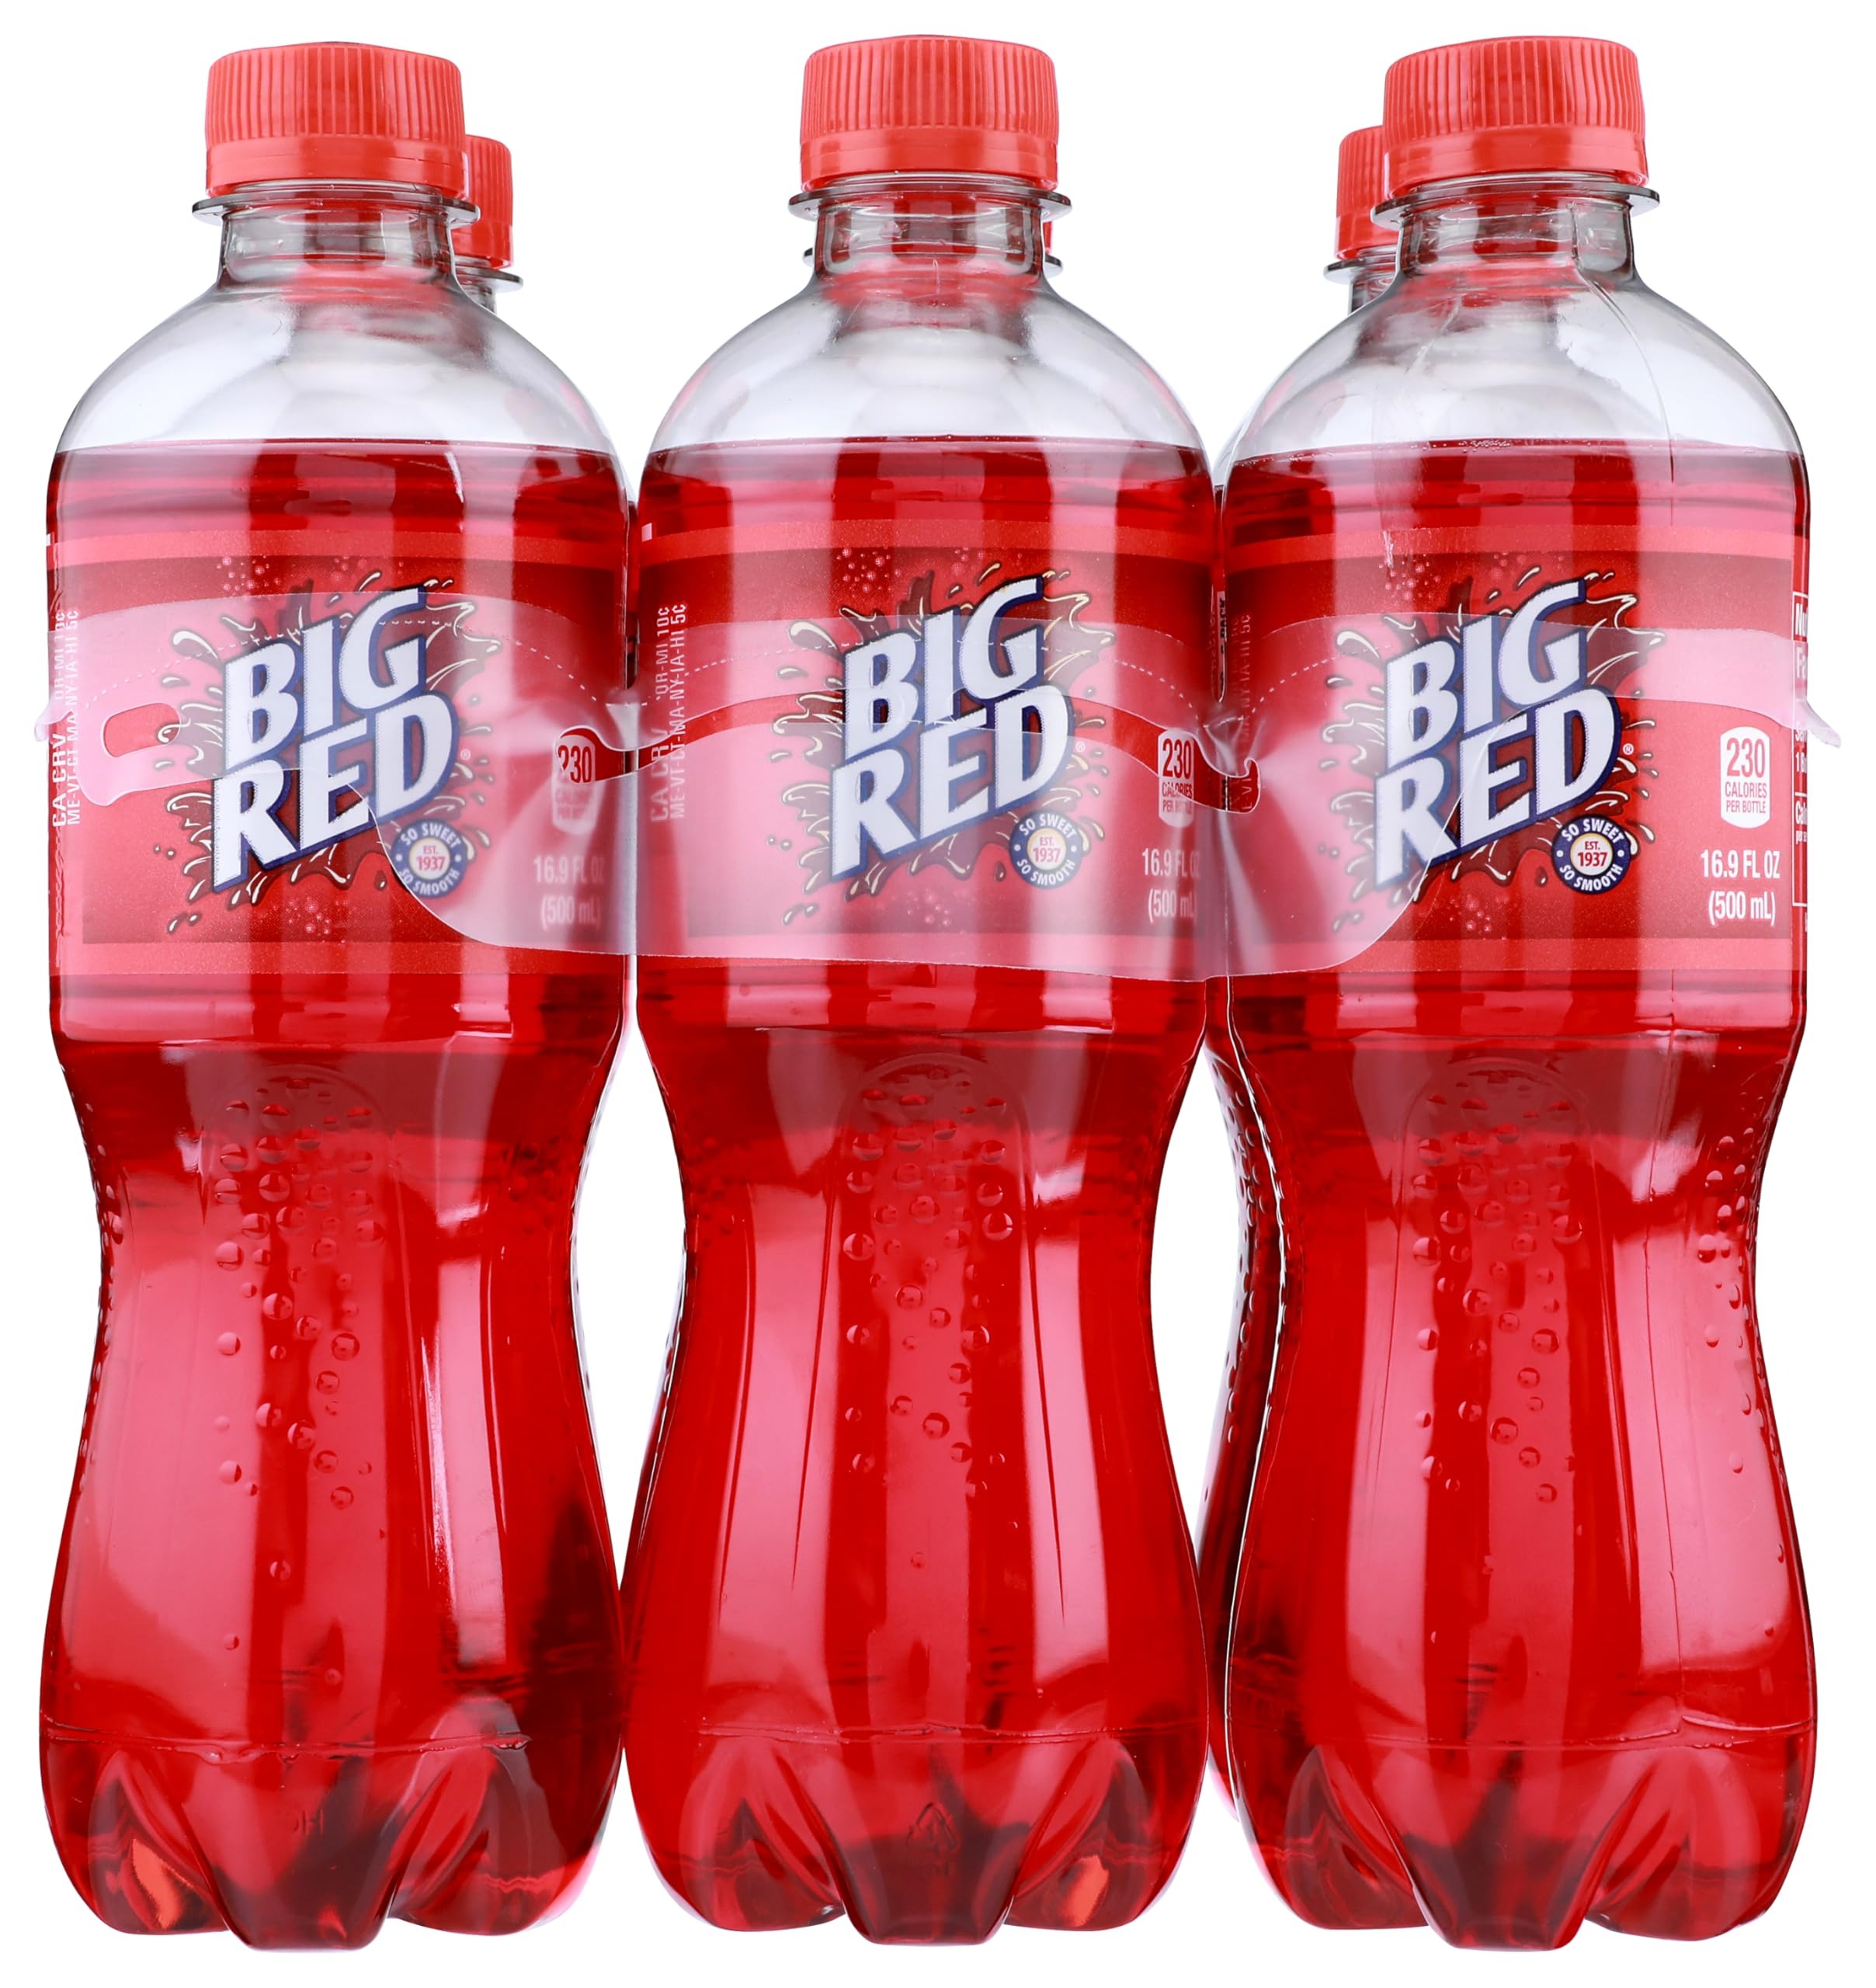
Item Name: Big Red Red Soda, 16.9 fl oz
Bullet Point 1: Flavor: Big Red Red Soda has a delicious red soda flavor
Bullet Point 2: Brand: This soda is from the BIG RED brand
Bullet Point 3: Package: Comes in a 16.9 fl oz can package
Bullet Point 4: Weight: The can package weighs 3.311 kilograms
Bullet Point 5: Volume: This soda has a 16.9 fluid ounce volume
Value: 6.0
Unit: Count

Price: 7.065